Effects of weather on sport

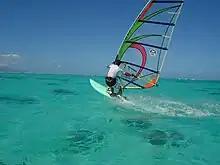
A windsurfer on calm water

Wind can blow the equipment in a sporting event, changing the direction or travel of a ball. In golf the wind levels may influence the way a shot is taken.